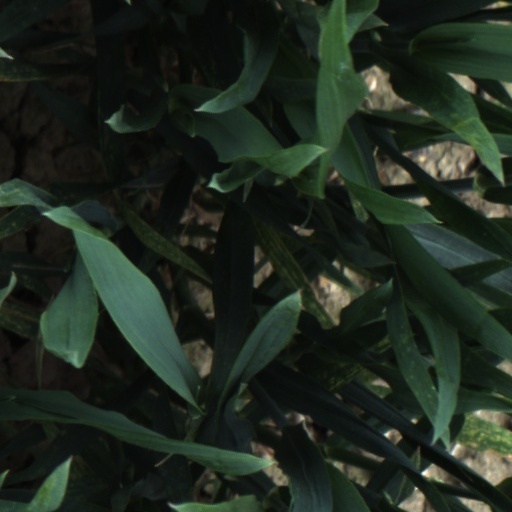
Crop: wheat